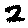
Label: 2